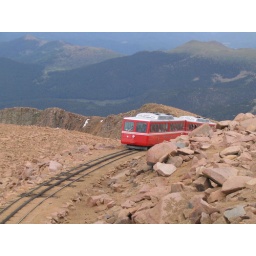
train to the top of pikes peak.. The highest rail road in the whole world!!!!